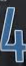
Number: 4